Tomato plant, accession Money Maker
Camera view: vertical (180 deg); turntable rotation: 0 degrees
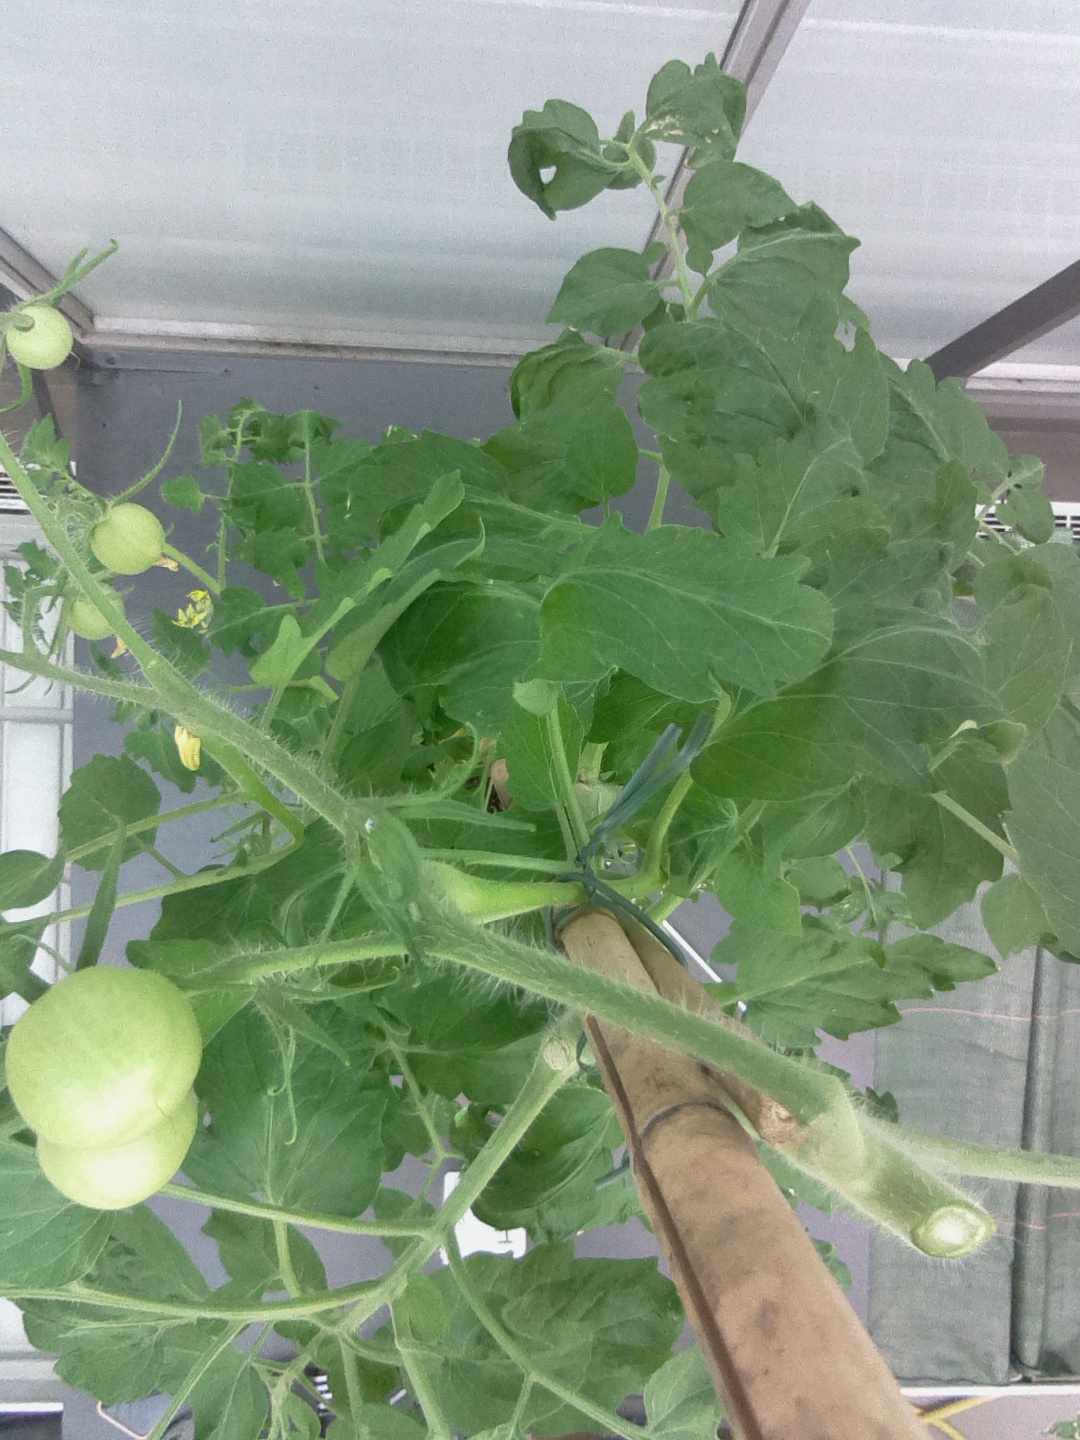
BBCH growth stage 71: 10%-20% of final fruit size